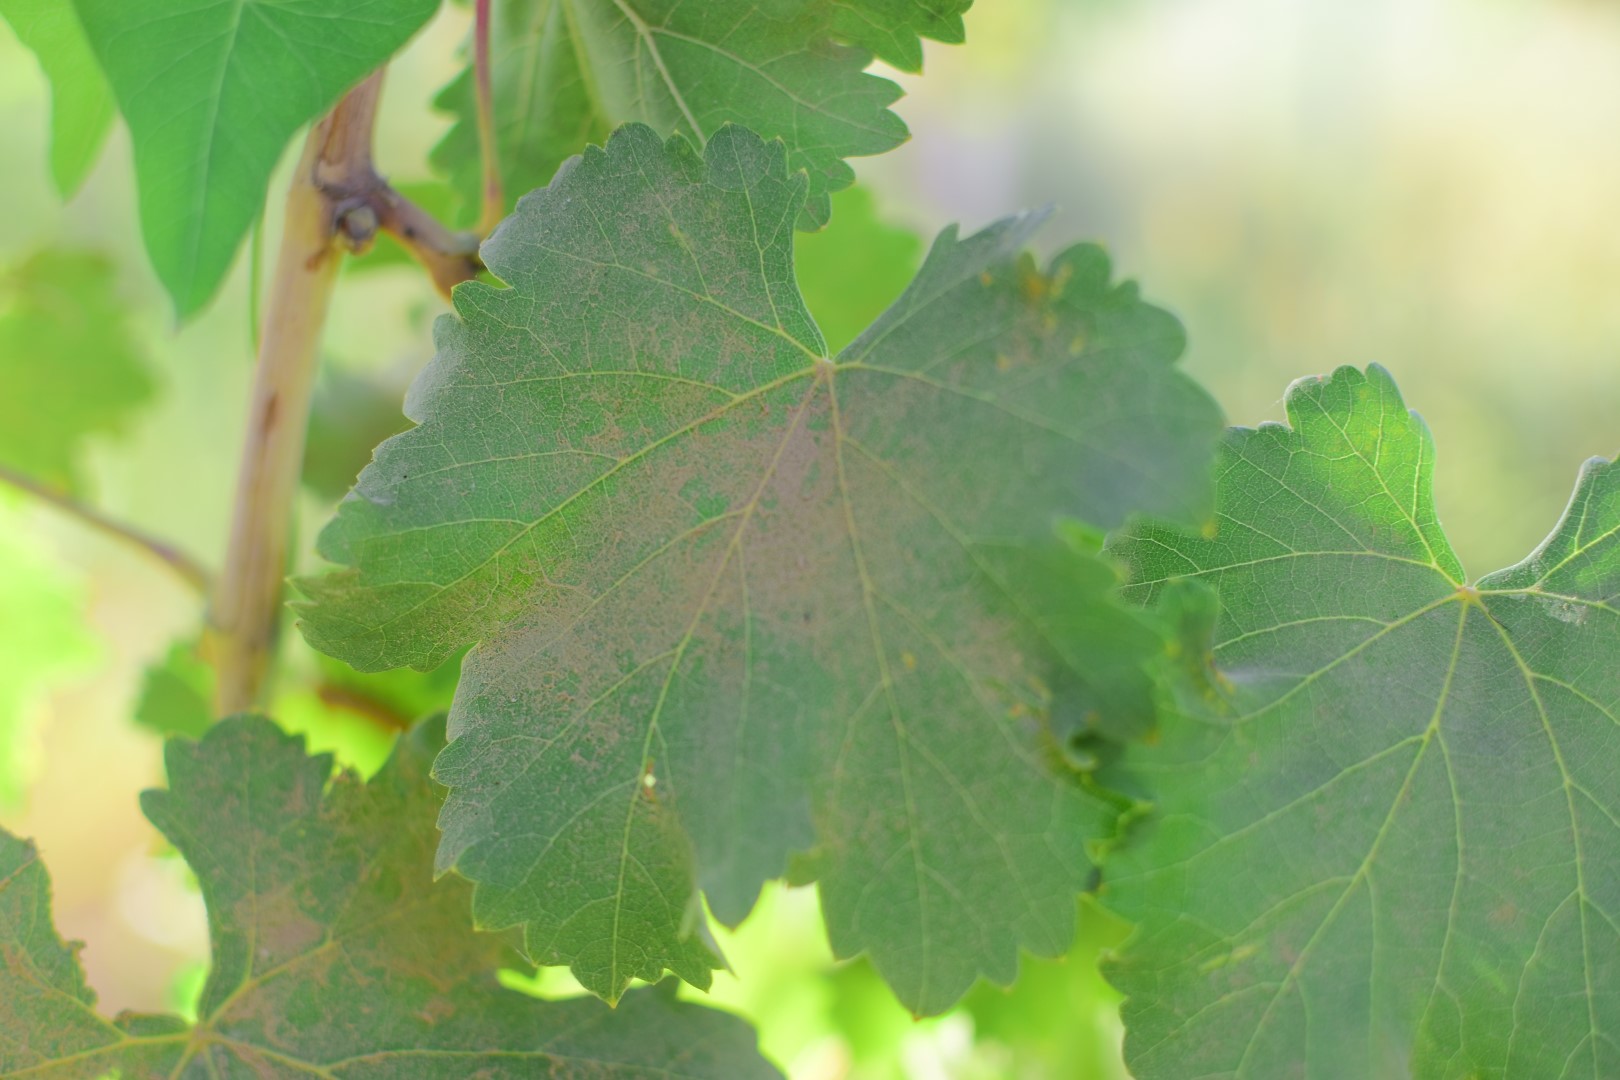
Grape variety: Deas Al-Annz